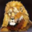
Label: lion